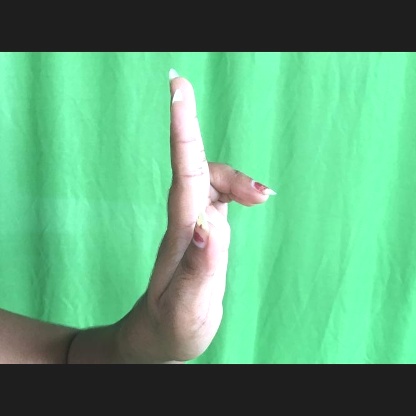
Mudra: Ardhapathaka